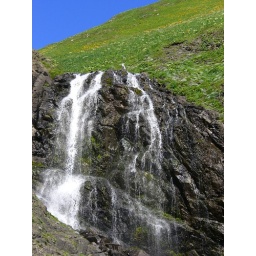
fall under flower field